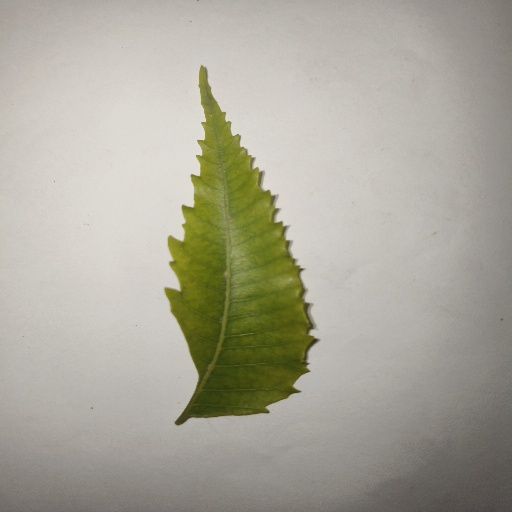
Species: Neem
Leaf condition: Yellow Leaf